Tazin Ahmed

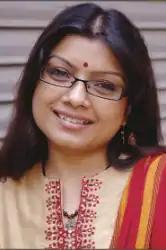

Tazin Ahmed (30 July 1975 – 22 May 2018) was a Bangladeshi journalist, actress, playwright, director, and theater person. She won the 2003 Bachasas Award for the Best Actress in the drama category.